Martin Peters

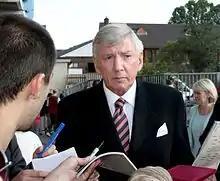
Peters signing autographs at the Boleyn Ground in 2015

Alf Ramsey had seen Peters' potential quickly, and in May 1966 he gave the young midfielder his debut for England national team against Yugoslavia at Wembley. England won 2–0 and Peters had an outstanding debut. Nearly scoring twice he set up chances for Jimmy Greaves and for others. In the final preparation period for Ramsey prior to naming his squad for the 1966 FIFA World Cup, Peters played in two more of the scheduled warm-up games. Against Finland, he scored his first international goal in what was only his second appearance, and subsequently he made Ramsey's squad for the competition, as did his West Ham teammates Bobby Moore (the England captain) and Geoff Hurst.